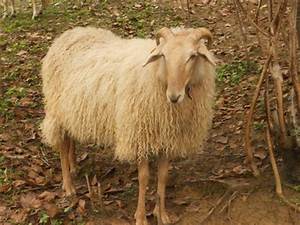
Label: pecora